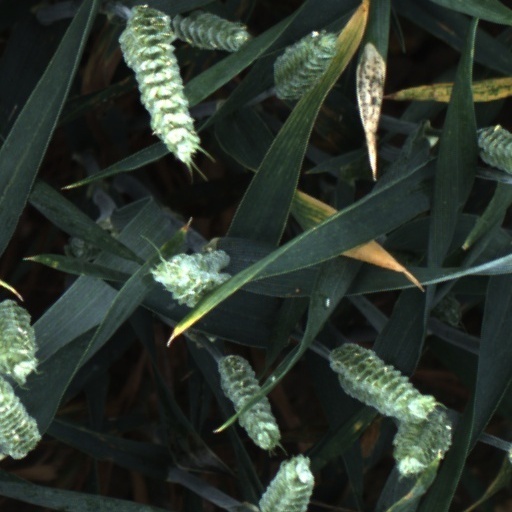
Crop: wheat